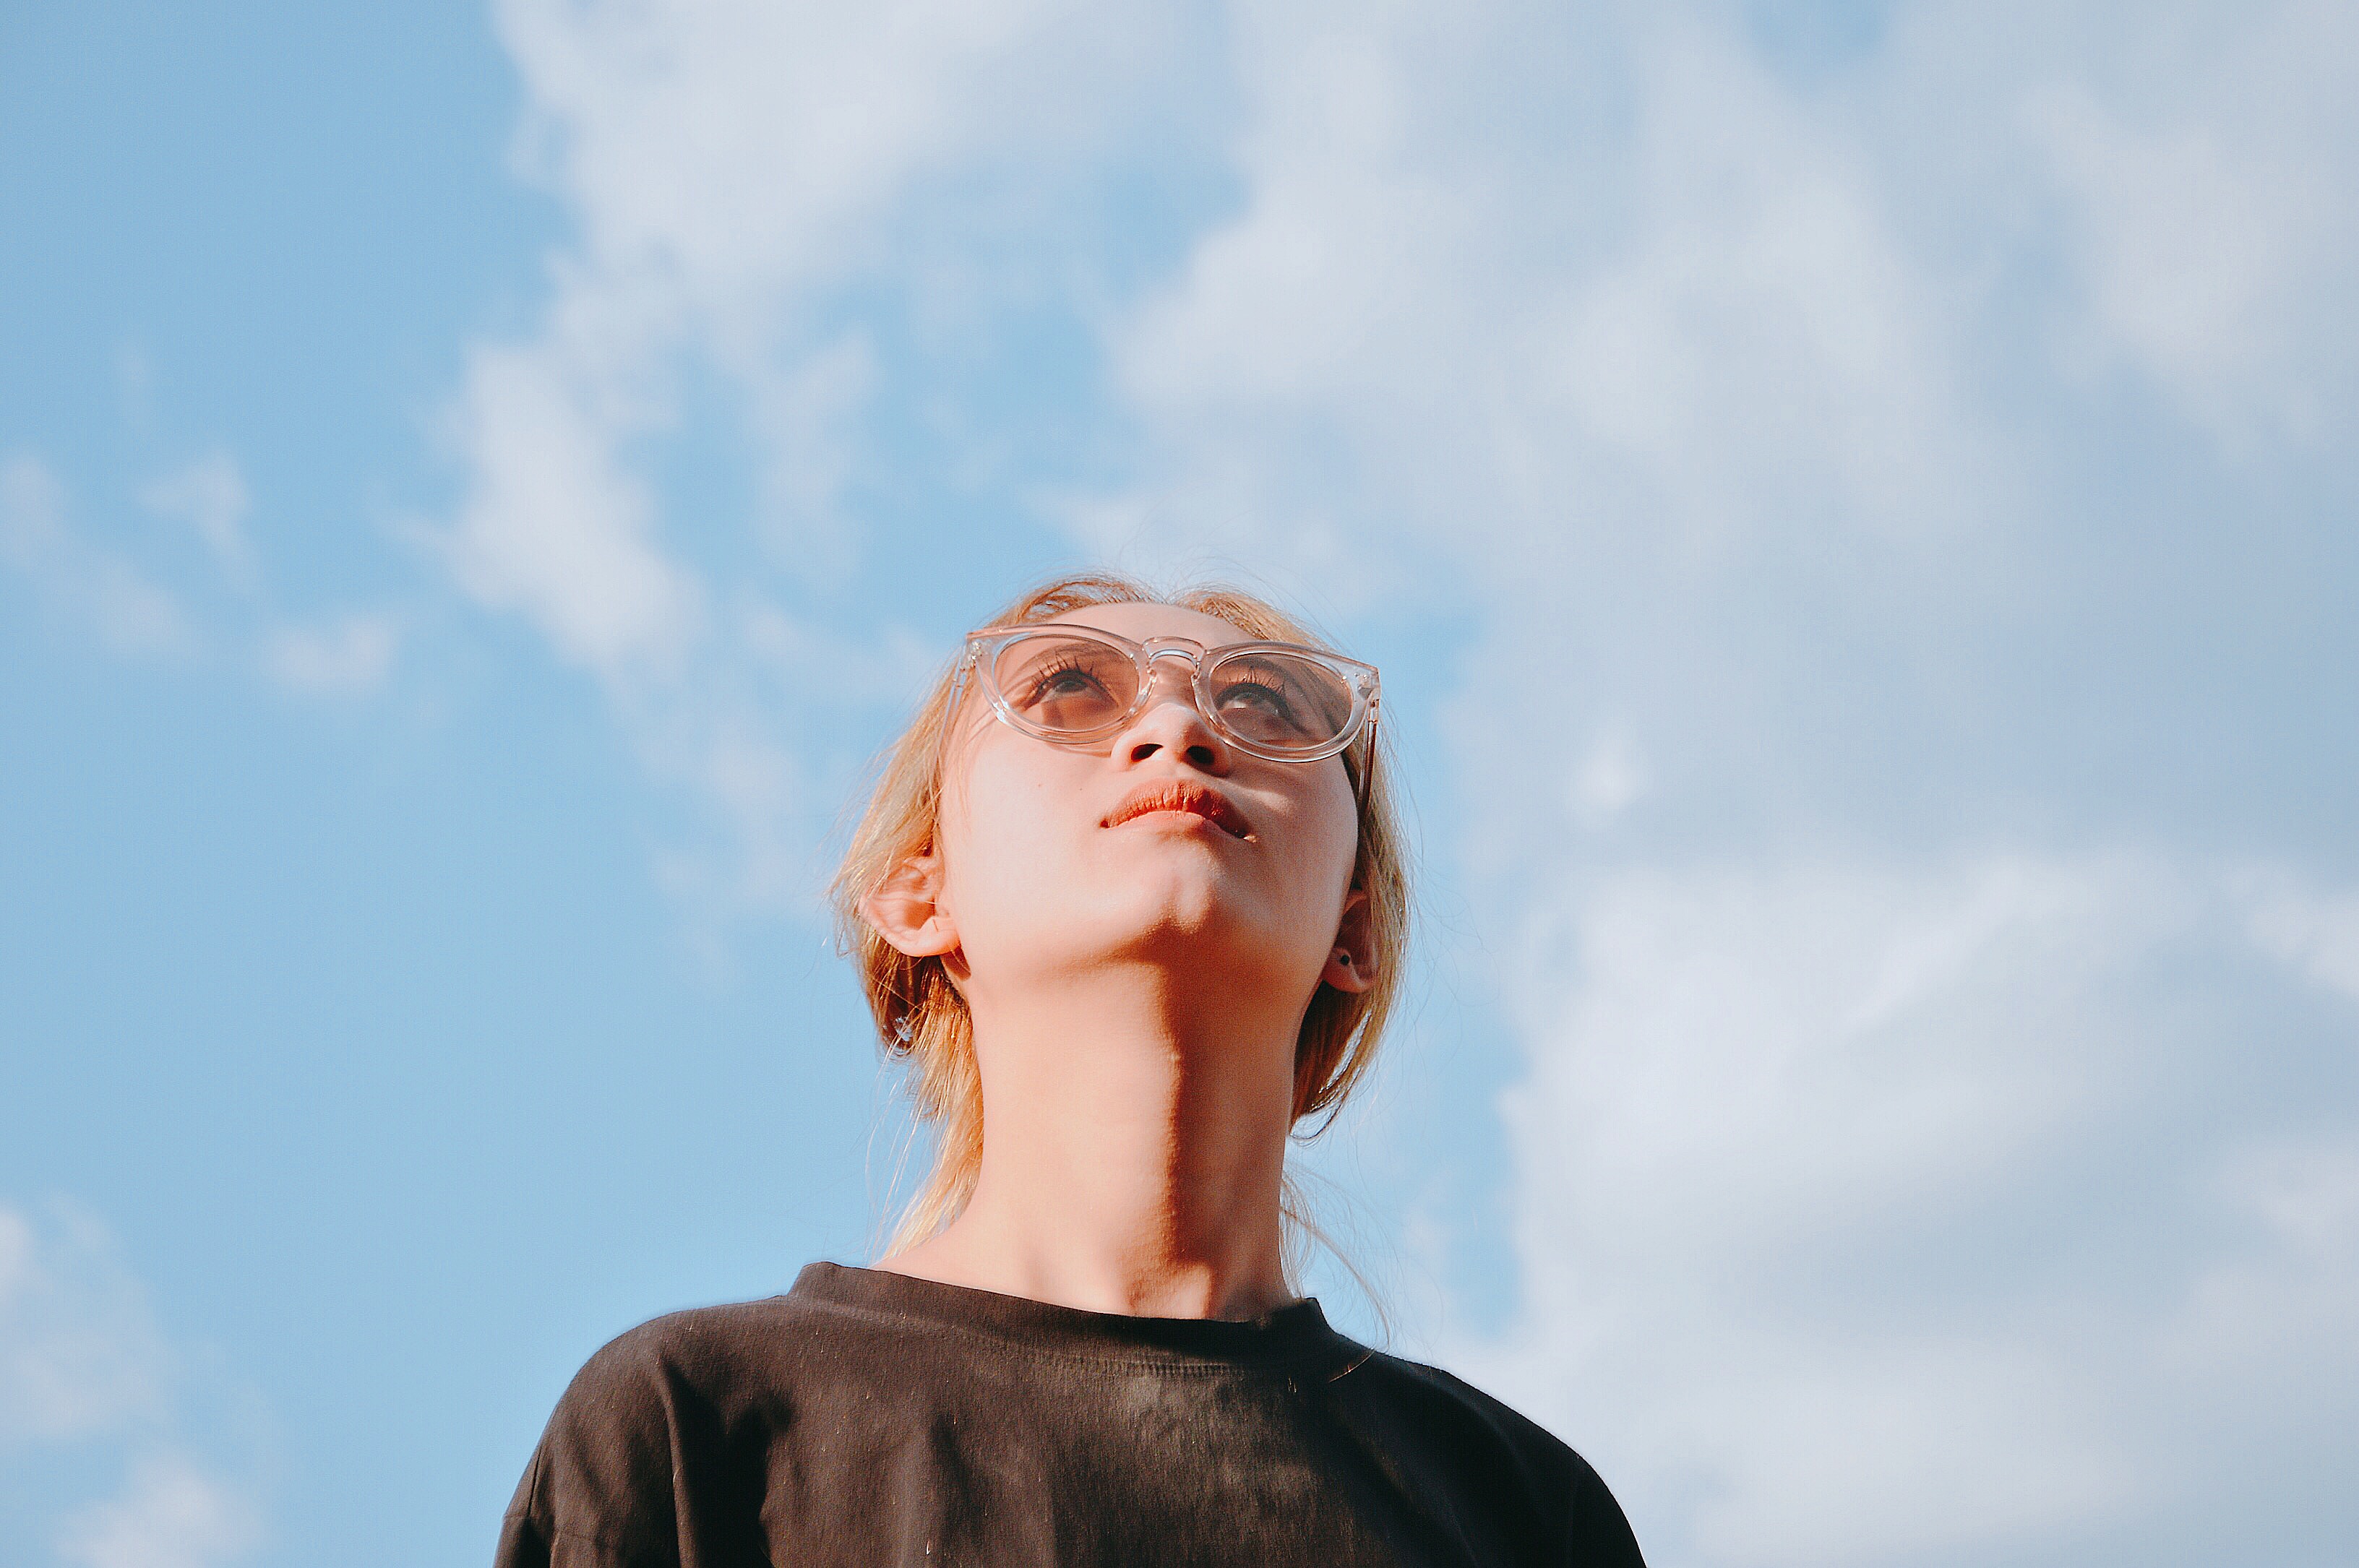
sky, blue, girl, asian girl, people, head, glass, black shirt, beautiful girl, art, picture, human hair color, beauty, cloud, blond, daytime, vacation, vision care, sunglasses, long hair, fun, glasses, portrait, happiness